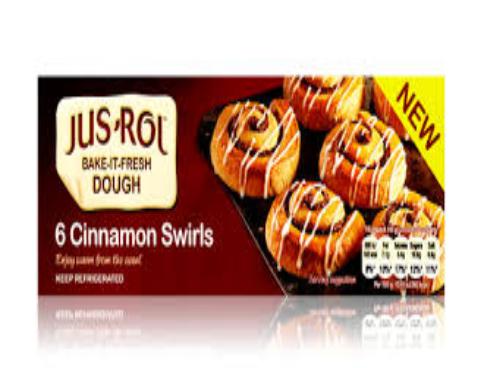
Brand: Jus-Rol
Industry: Food